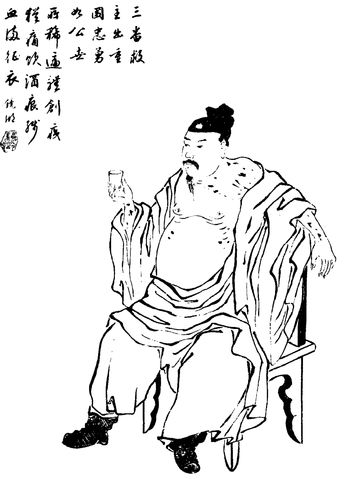
จิวท่าย

| name = จิวท่าย
| native_name = 周泰
| image = Zhou Tai Qing illustration.jpg
| image_size = 200px
| caption = ภาพวาดจิวท่ายสมัยราชวงศ์ชิง
| office = เฟิ่นเวย์เจียงจฺวิน (奮威將軍)
| office1 = เจ้าเมืองฮันต๋ง (漢中太守)(ในนาม)
| office2 = ขุนพลปราบคนเถื่อน (平虜將軍)
| birth_date = ไม่ทราบ
| birth_place = อำเภอเฟิ่งไถ มณฑลอานฮุย
| death_date = ค.ศ. 223
| occupation = ขุนพล
| blank1 = ชื่อรอง
| data1 = โย่วผิง (幼平)
| blank2 = บรรดาศักดิ์
| data2 = หลิงหยางโหว (陵陽侯)
จิวท่าย หรือ โจวไท่ (เสียชีวิตประมาณปี ค.ศ. 223) ชื่อรอง โย่วผิง เป็นนายทหารที่รับใช้ซุนกวน ขุนศึกในช่วงปลายราชวงศ์ฮั่นตะวันออกและช่วงต้นยุคสามก๊กของประเทศจีน ก่อนหน้านั้นรับใช้ซุนเซ็ก ผู้เป็นพี่ชายซุนกวนและผู้ดำรงตำแหน่งคนก่อนหน้า
== รับใช้ซุนเซ็ก ==
จิวท่ายมาจากเมืองเซี่ยไก๋ () นครจิ่วเจียง () (ปัจจุบันคืออำเภอเฟิ่งไถ มณฑลอานฮุย) มีอุปนิสัยซื่อสัตย์และสุภาพ ในช่วงประมาณต้นทศวรรษ 190 จิวท่ายและเจียวขิมเข้ามารับใช้การพิชิตกังตั๋งของซุนเซ็ก|ซุนเซ็กที่กำลังพิชิตกังตั๋งและออกรบร่วมกันหลายครั้ง หลังจากอองลองยอมแพ้ ซุนเซ็กได้ยึดครองนครกัวจิ (ปัจจุบันคือนครเช่าชิง มณฑลเจ้อเจียง) และแต่งตั้งจิวท่ายเป็นผู้นำทหารหน่วยพิเศษ () และมอบทหารส่วนหนึ่งไว้ใต้บังคับบัญชา(周泰字幼平，九江下蔡人也。 ... 與蔣欽隨孫策為左右，服事恭敬，數戰有功。策入會稽，署別部司馬，授兵。) "Sanguozhi" vol. 55.
=== ช่วยชีวิตซุนกวน ===
ซุนกวน ผู้เป็นน้องชายของซุนเซ็ก ชื่นชอบในตัวจิวท่ายจึงขอให้จิวท่ายย้ายไปอยู่ในหน่วยของเขา มีอยู่ครั้งหนึ่ง ซุนเซ็กยกทัพไปปราบโจรที่ลุกฮือขึ้นมาในหกเมืองของนครกัวจิ และทิ้งซุนกวนไว้ในเมืองเชวี่ยนเฉิง (宣城縣; ปัจจุบันคือ:en:Xuancheng|เมืองเชวี่ยนเฉิง มณฑลอานฮุย) กับนายทหารไม่ถึง 1,000 นาย ซุนกวนประมาทและไม่ได้ตั้งแนวรับเอาไว้ เมื่อโจรนับพันบุกเข้ามา ซุนกวนพยายามหนี แต่ก็ถูกล้อมเอาไว้ โจรเหล่านั้นเข้าโจมตีซุนกวนและฆ่าม้าทิ้ง ทำให้คนของซุนกวนตื่นตระหนก มีเพียงจิวท่ายเท่านั้นที่พุ่งเข้าไปปกป้องซุนกวนและทำให้คนของซุนกวนที่อยู่ใกล้เขาฮึดสู้ขึ้นมาอีกครั้ง หลังจากปราบโจรสำเร็จ จิวท่ายมีบาดแผลลึก 12 แห่งทั่วร่างกายและใช้เวลานานพอสมควรในการฟื้นฟู ถ้าวันนั้นจิวท่ายไม่อยู ซุนกวนก็คงตายไปแล้ว ซุนเซ็กประทับใจในความกล้าหาญจึงแต่งตั้งจิวท่ายเป็นเจ้าเมือง (長) เฉิ้งกู่ (春穀縣; ปัจจุบันคือทางตะวันตกเฉียงเหนือของ:en:Fanchang_County|เมืองฝันชั้ง มณฑลอานฮุย)(權愛其為人，請以自給。策討六縣山賊，權住宣城，使士自衞，不能千人，意尚忽略，不治圍落，而山賊數千人卒至。權始得上馬，而賊鋒刃已交於左右，或斫中馬鞌，衆莫能自定。惟泰奮激，投身衞權，膽氣倍人，左右由泰並能就戰。賊旣解散，身被十二創，良乆乃蘇。是日無泰，權幾危殆。策深德之，補春穀長。) "Sanguozhi" vol. 55.
=== รบกับเล่าซุน ===
ในปี 199 จิวท่ายติดตามซุนเซ็กเพื่อบุกโจมตีเล่าชุน (ขุนศึก)|เล่าชุนที่เมืองหวัน (皖縣; ปัจจุบันคือ:en:Qianshan,_Anhui|เมืองเฉียนชั่น มณฑลอานฮุย) และหองจอที่นครเจียงเซีย (江夏郡; เมืองหลวงของเจียงเซียปัจจุบันอยู่ที่:en:Xinzhou_District,_Wuhan|เขตซินโจว เมืองอู่ฮั่น มณฑลหูเป่ย์) เมื่อกลับมาจากการรบ จิวท่ายเดินทางผ่านนครยู่จัง (豫章郡) และได้รับการแต่งตั้งเป็นเจ้าเมือง (長) อี๋ฉ้วน (宜春縣; ปัจจุบันคือ:en:Yichun,_Jiangxi|นครอี๋ฉ้วน มณฑลเจียงซี) ชาวเมืองที่อยู่ภายใต้การปกครองของจิวท่ายช่วยจัดหาเงินทุนและเสบียงที่จำเป็นให้แก่กองทัพของเขา(後從攻皖，及討江夏，還過豫章，復補宜春長，所在皆食其征賦。) "Sanguozhi" vol. 55.
== รับใช้ซุนกวน ==
ซุนเซ็กถูกลอบสังหารในปี 200 ขณะกำลังออกล่าสัตว์ โดยซุนกวนรับช่วงต่อ ในปี 208 จิวท่ายเข้าร่วมรบในยุทธการที่กังแฮ|ศึกเจียงเซีย ภายหลังในปีนั้น จิวท่ายเข้าร่วมรบในศึกเซ็กเพ็กภายใต้การบัญชาของจิวยี่และเทียเภา ทัพพันธมิตรของซุนกวนและเล่าปี่เอาชนะทัพโจโฉไปได้ ไม่นานหลังจากศึกเซ็กเพ็ก จิวท่ายรบในยุทธการที่กังเหลง (ค.ศ. 208)|ศึกเจียงหลิง ทัพซุนกวนเอาชนะโจหยินและยึดนครหนาน (南郡; ปัจจุบันคือ:en:Jingzhou|เมืองจิงโจว มณฑลหูเป่ย์) หลังจากจบศึก จิวท่ายได้รับคำสั่งให้ไปรักษาการณ์ที่เมืองเสิน ()(從討黃祖有功。後與周瑜、程普拒曹公於赤壁，攻曹仁於南郡。荊州平定，將兵屯岑。) "Sanguozhi" vol. 55.
=== ศึกหรูฉื้อ ===
ในปี 217 โจโฉบุกซุนกวนอีกครั้ง นำไปสู่:en:Battle_of_Ruxu_(217)|ศึกหรูฉื้อ จิวท่ายเข้าร่วมรบในแนวป้องกัน และทัพซุนกวนสามารถเอาชนะไปได้ หลังจากโจโฉถอยทัพ จิวท่ายได้รับการแต่งตั้งเป็นขุนพลปราบคนเถื่อน () และได้รับคำสั่งให้ป้องกันหรูฉื้อไว้ ในช่วงเวลานั้น จูเหียนและชีเซ่งก็อยู่ที่หรูฉื้อและเป็นผู้ใต้บัญชาของจิวท่าย แต่ก็ลังเลที่จะรับคำสั่ง ซุนกวนเดินทางไปยังหรูฉื้อและจัดงานเลี้ยงให้แก่นายหทารที่นั่น ซุนกวนรินเหล้าให้จิวท่ายด้วยตัวเองและขอให้จิวท่ายถอดชุดออก ซุนกวนชี้ไปยังทุกแผลและถามว่าได้แผลมาจากไหน จิวท่ายก็ตอบว่าแผลนี้มาจากศึกนี้ เมื่อตอบเสร็จ ซุนกวนบอกให้จิวท่ายใส่ชุดและพวกเขาก็มีความสุขกันตลอดทั้งคืน ในวันรุ่งขึ้น ซุนกวนออกประกาศให้มอบร่มจักรพรรดิแก่จิวท่าย(曹公出濡須，泰復赴擊，曹公退，留督濡須，拜平虜將軍。時朱然、徐盛等皆在所部，並不伏也，權特為案行至濡須鄔，因會諸將，大為酣樂。權自行酒到泰前，命泰解衣，權手自指其創痕，問以所起。泰輒記昔戰鬬處以對，畢，使復服，歡讌極夜。其明日，遣使者授以御蓋。) "Sanguozhi" vol. 55.
"เจียงเปี่ยวเฉฺวียน" () ระบุเพิ่มเติมไว้ว่า
จูเหียน ชีเซ่ง และคนอื่น ๆ ประทับใจในตัวจิวท่ายและยอมรับคำสั่งแต่โดยดี
=== บุกจิงโจว ===
ในปี 219 ซุนกวนส่งลิบองไปบุกยึดเกงจิ๋ว|มณฑลจิงโจวจากกวนอู หลังจากบุกยึดสำเร็จ ซุนกวนวางแผนที่จะบุกเล่าปี่ในฉู่ (ครอบคลุมพื้นที่มณฑลเสฉวนและนครฉงชิ่งในปัจจุบัน) จึงแต่งตั้งจิวท่ายเป็นผู้ปกครองนครฮั่นจง ถึงแม้ว่าฮั่นจงจะอยู่ภายใต้การควบคุมของเล่าปี่ในขณะนั้น อีกทั้งยังแต่งตั้งเป็น General of Vehement Might (奮威將軍) และมอบยศขุนนาง "Marquis of Lingyang" (陵陽侯) ให้
== เสียชีวิต ==
จิวท่ายเสียชีวิตในรัชสมัยหฺวางอู่ (黄武) (222-229) ของพระเจ้าซุนกวน(黃武中卒。) "Sanguozhi" vol. 55. ไม่มีการระบุปีที่เสียชีวิตไว้ แต่ :en:Rafe_de_Crespigny|Rafe de Crespigny นักจีนวิทยาชาวออสเตรเลีย ประมาณไว้ว่าเป็น ค.ศ. 223
== ทายาท ==
โจวเช่า () ลูกชายของจิวท่าย ได้รับการแต่งตั้งเป็นนายกองทหารม้า () และบัญชาทหารจำนวนหนึ่ง จิวเช่ารบกับโจหยินใน:en:Battle_of_Ruxu_(222–223)|ศึกหรูฉื้อในปี 222-223 ในปี 228 จิวเช่าเข้าร่วมศึกเซ็กเต๋งภายใต้การบัญชาของลกซุน ทัพง่อเอาชนะทัพวุยที่นำทัพโดยโจฮิวไปได้ จิวเช่าเสียชีวิตในปี 230 โจวเฉิง () ผู้เป็นน้องชายรับช่วงต่อ โดยโจวเฉิงสืบทอดตำแหน่งทางการทหารต่อจากพี่ชายและตำแหน่งขุนนางต่อจากพ่อ(子邵以騎都尉領兵。曹仁出濡須，戰有功，又從攻破曹休，進位裨將軍，黃龍二年卒。弟承領兵襲侯。) "Sanguozhi" vol. 55.
== ในวัฒนธรรมสมัยนิยม ==
จิวท่ายปรากฏตัวเป็นตัวละครที่เล่นได้ในซีรีส์เกมส์"ไดนาสตีวอริเออร์"และ"วอริเออร์โอโรจิ"ของค่ายโคเอ
== เชิงอรรถ ==
=== หมายเหตุ ===
=== อ้างอิง ===
=== บรรณานุกรม ===
* ตันซิ่ว (คริสต์ศตวรรษที่ 3). "สามก๊กจี่" ("ซานกั๋วจื้อ").
*
* เผย์ ซงจือ (คริสต์ศตวรรษที่ 5). "อรรถาธิบายสามก๊กจี่" ("ซานกั๋วจื้อจู้").
หมวดหมู่:บุคคลในยุคสามก๊ก|จิวท่าย
หมวดหมู่:ง่อก๊ก|จิวท่าย